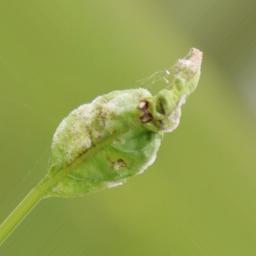
Label: powdery mildew